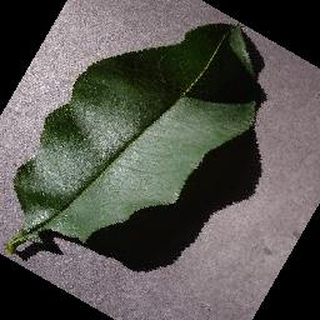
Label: healthy_peach